Wildrake diving accident

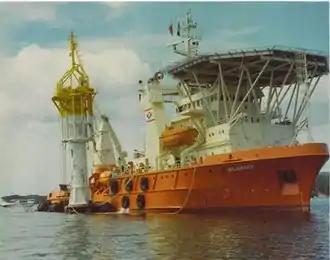
MS "Wildrake" in Bjørnafjorden, July 1979, shortly before the accident. The yellow-tipped SALM is moored to the side of the ship.

In March 1977, a Single Anchor Leg Mooring (SALM) system was installed in the Thistle oil field as a loading facility for oil tankers. It consisted of a buoy and riser connected to a gravity base on the seafloor. By January 1979, the buoy had become partially disconnected from the riser. British National Oil Corporation (BNOC) had the buoy blown free of the riser with explosives and taken to Amsterdam for repairs, but the explosive charges damaged the riser. In April 1979 the riser was removed from the base by divers and taken to Bergen, Norway to be repaired.